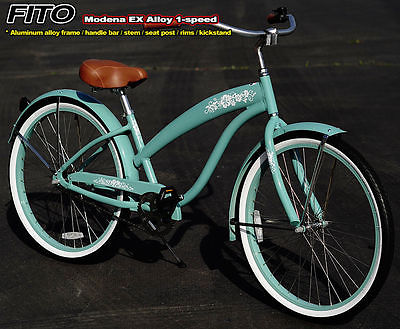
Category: bicycle